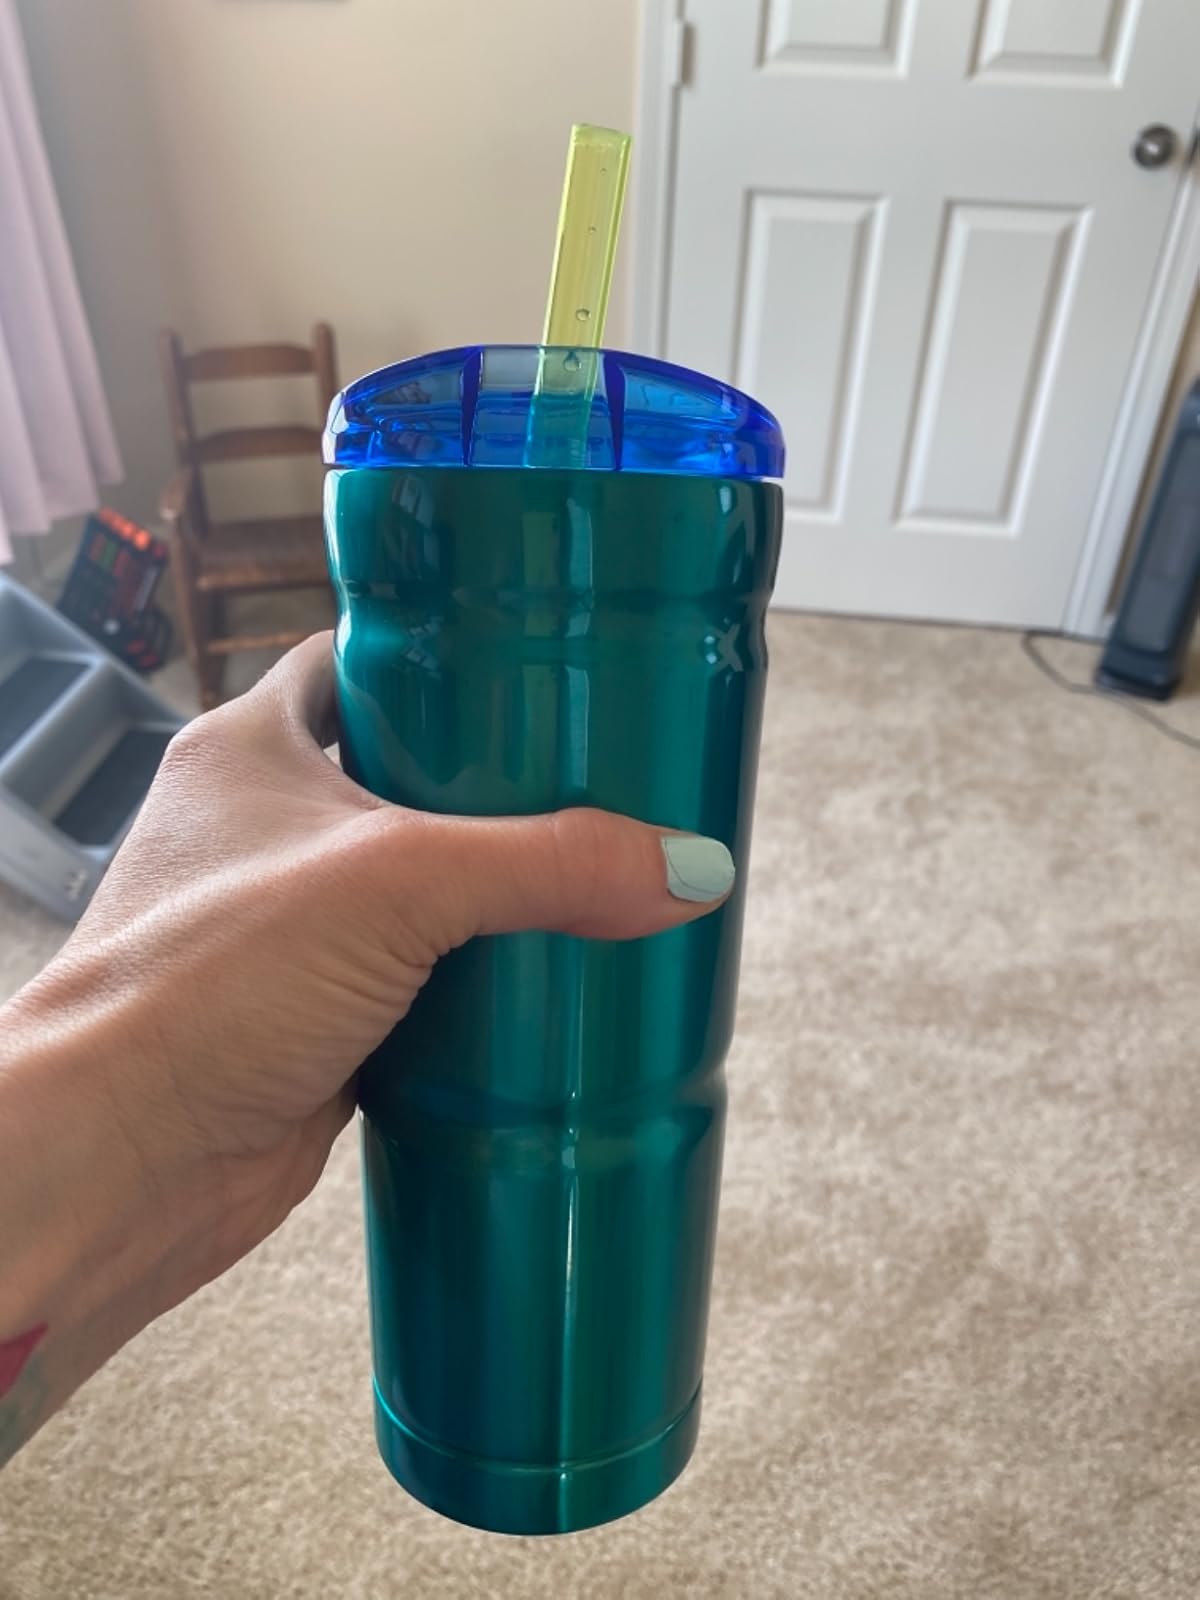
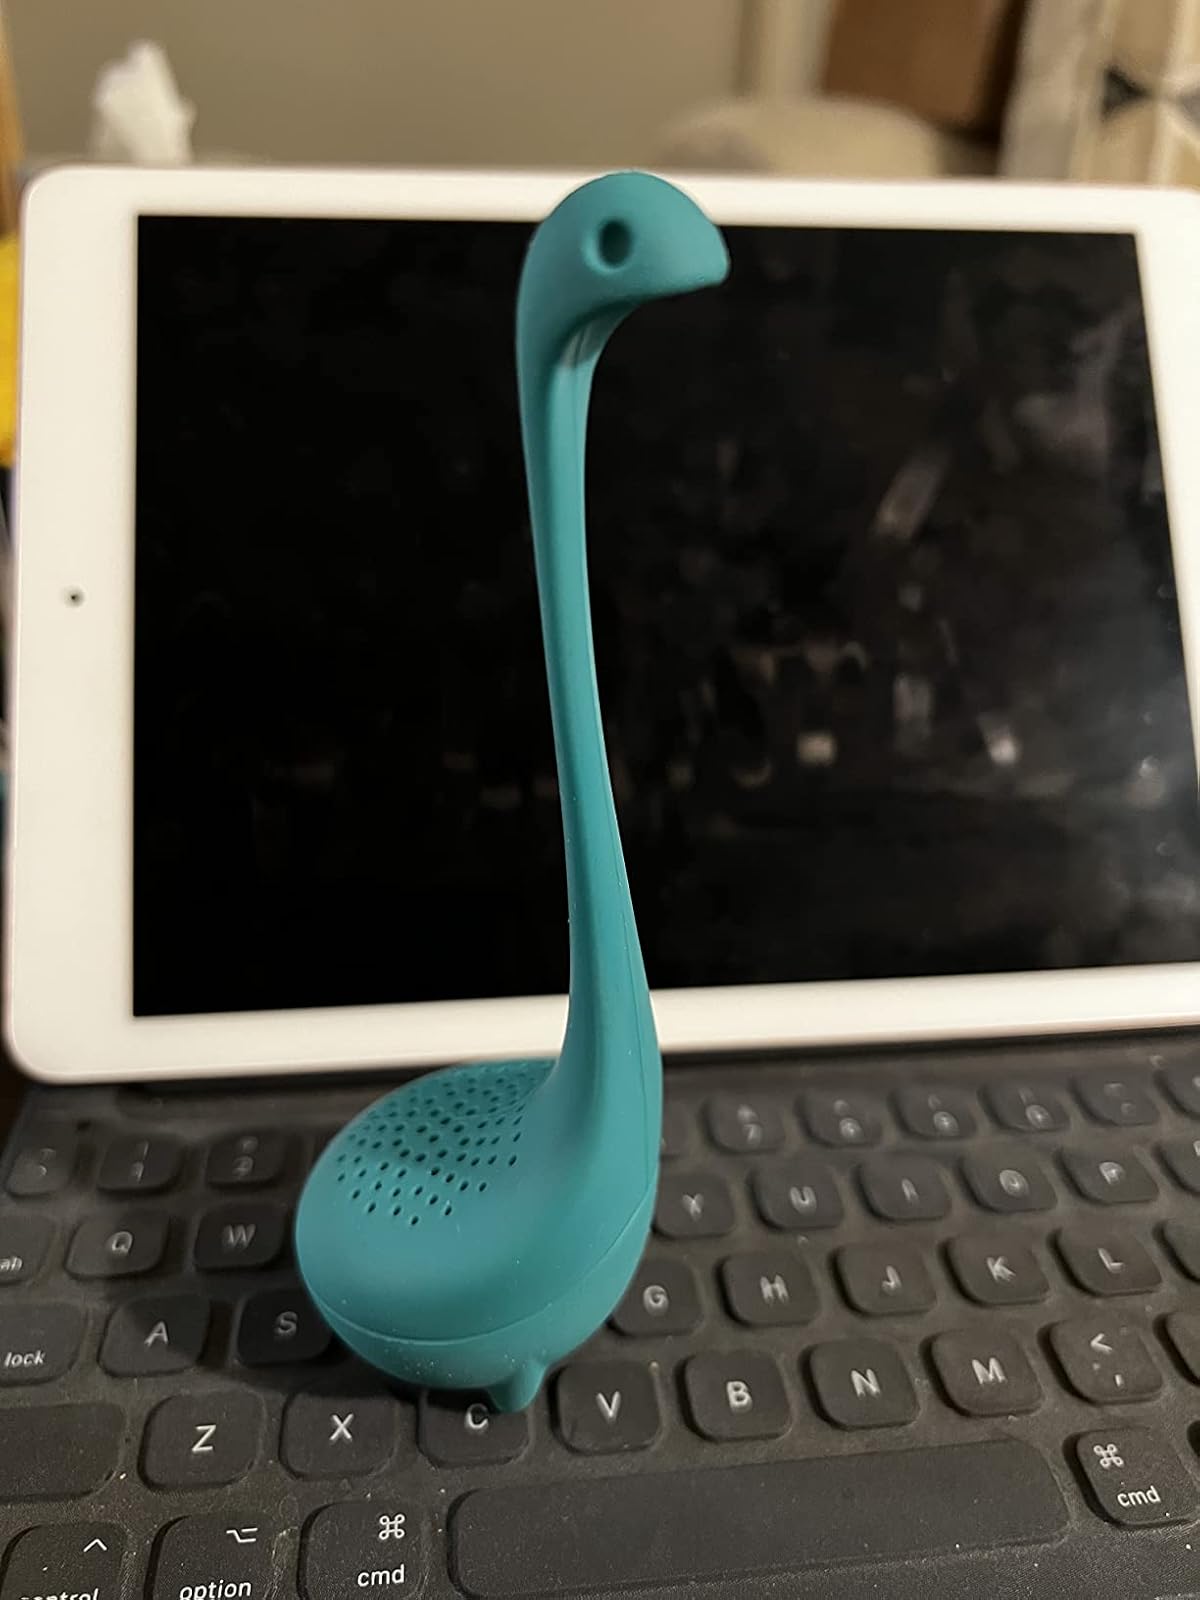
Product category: items_tea
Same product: no